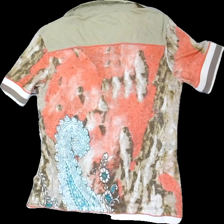
View: back
Type: T-shirt
Category: Ladies
Brand: Missing
Colors: Beige, Pink, White, Multicolor
Material: 65% Polyester 35% Cotton
Pattern: Floral print
Cut: Regular
Season: All
Price range: <50
Recommended usage: Export